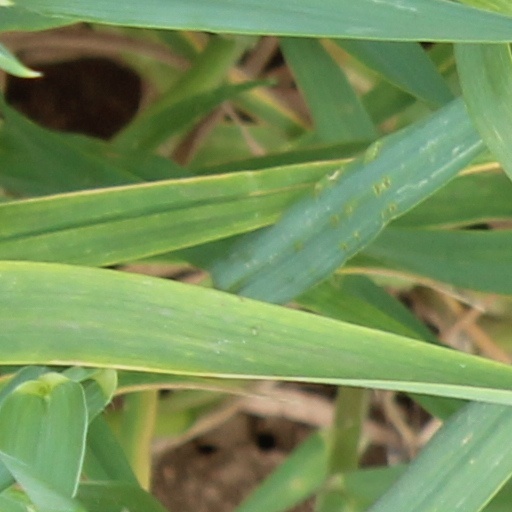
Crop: wheat